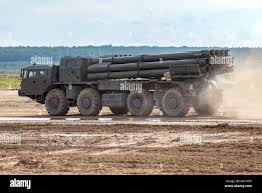
Label: BM-30